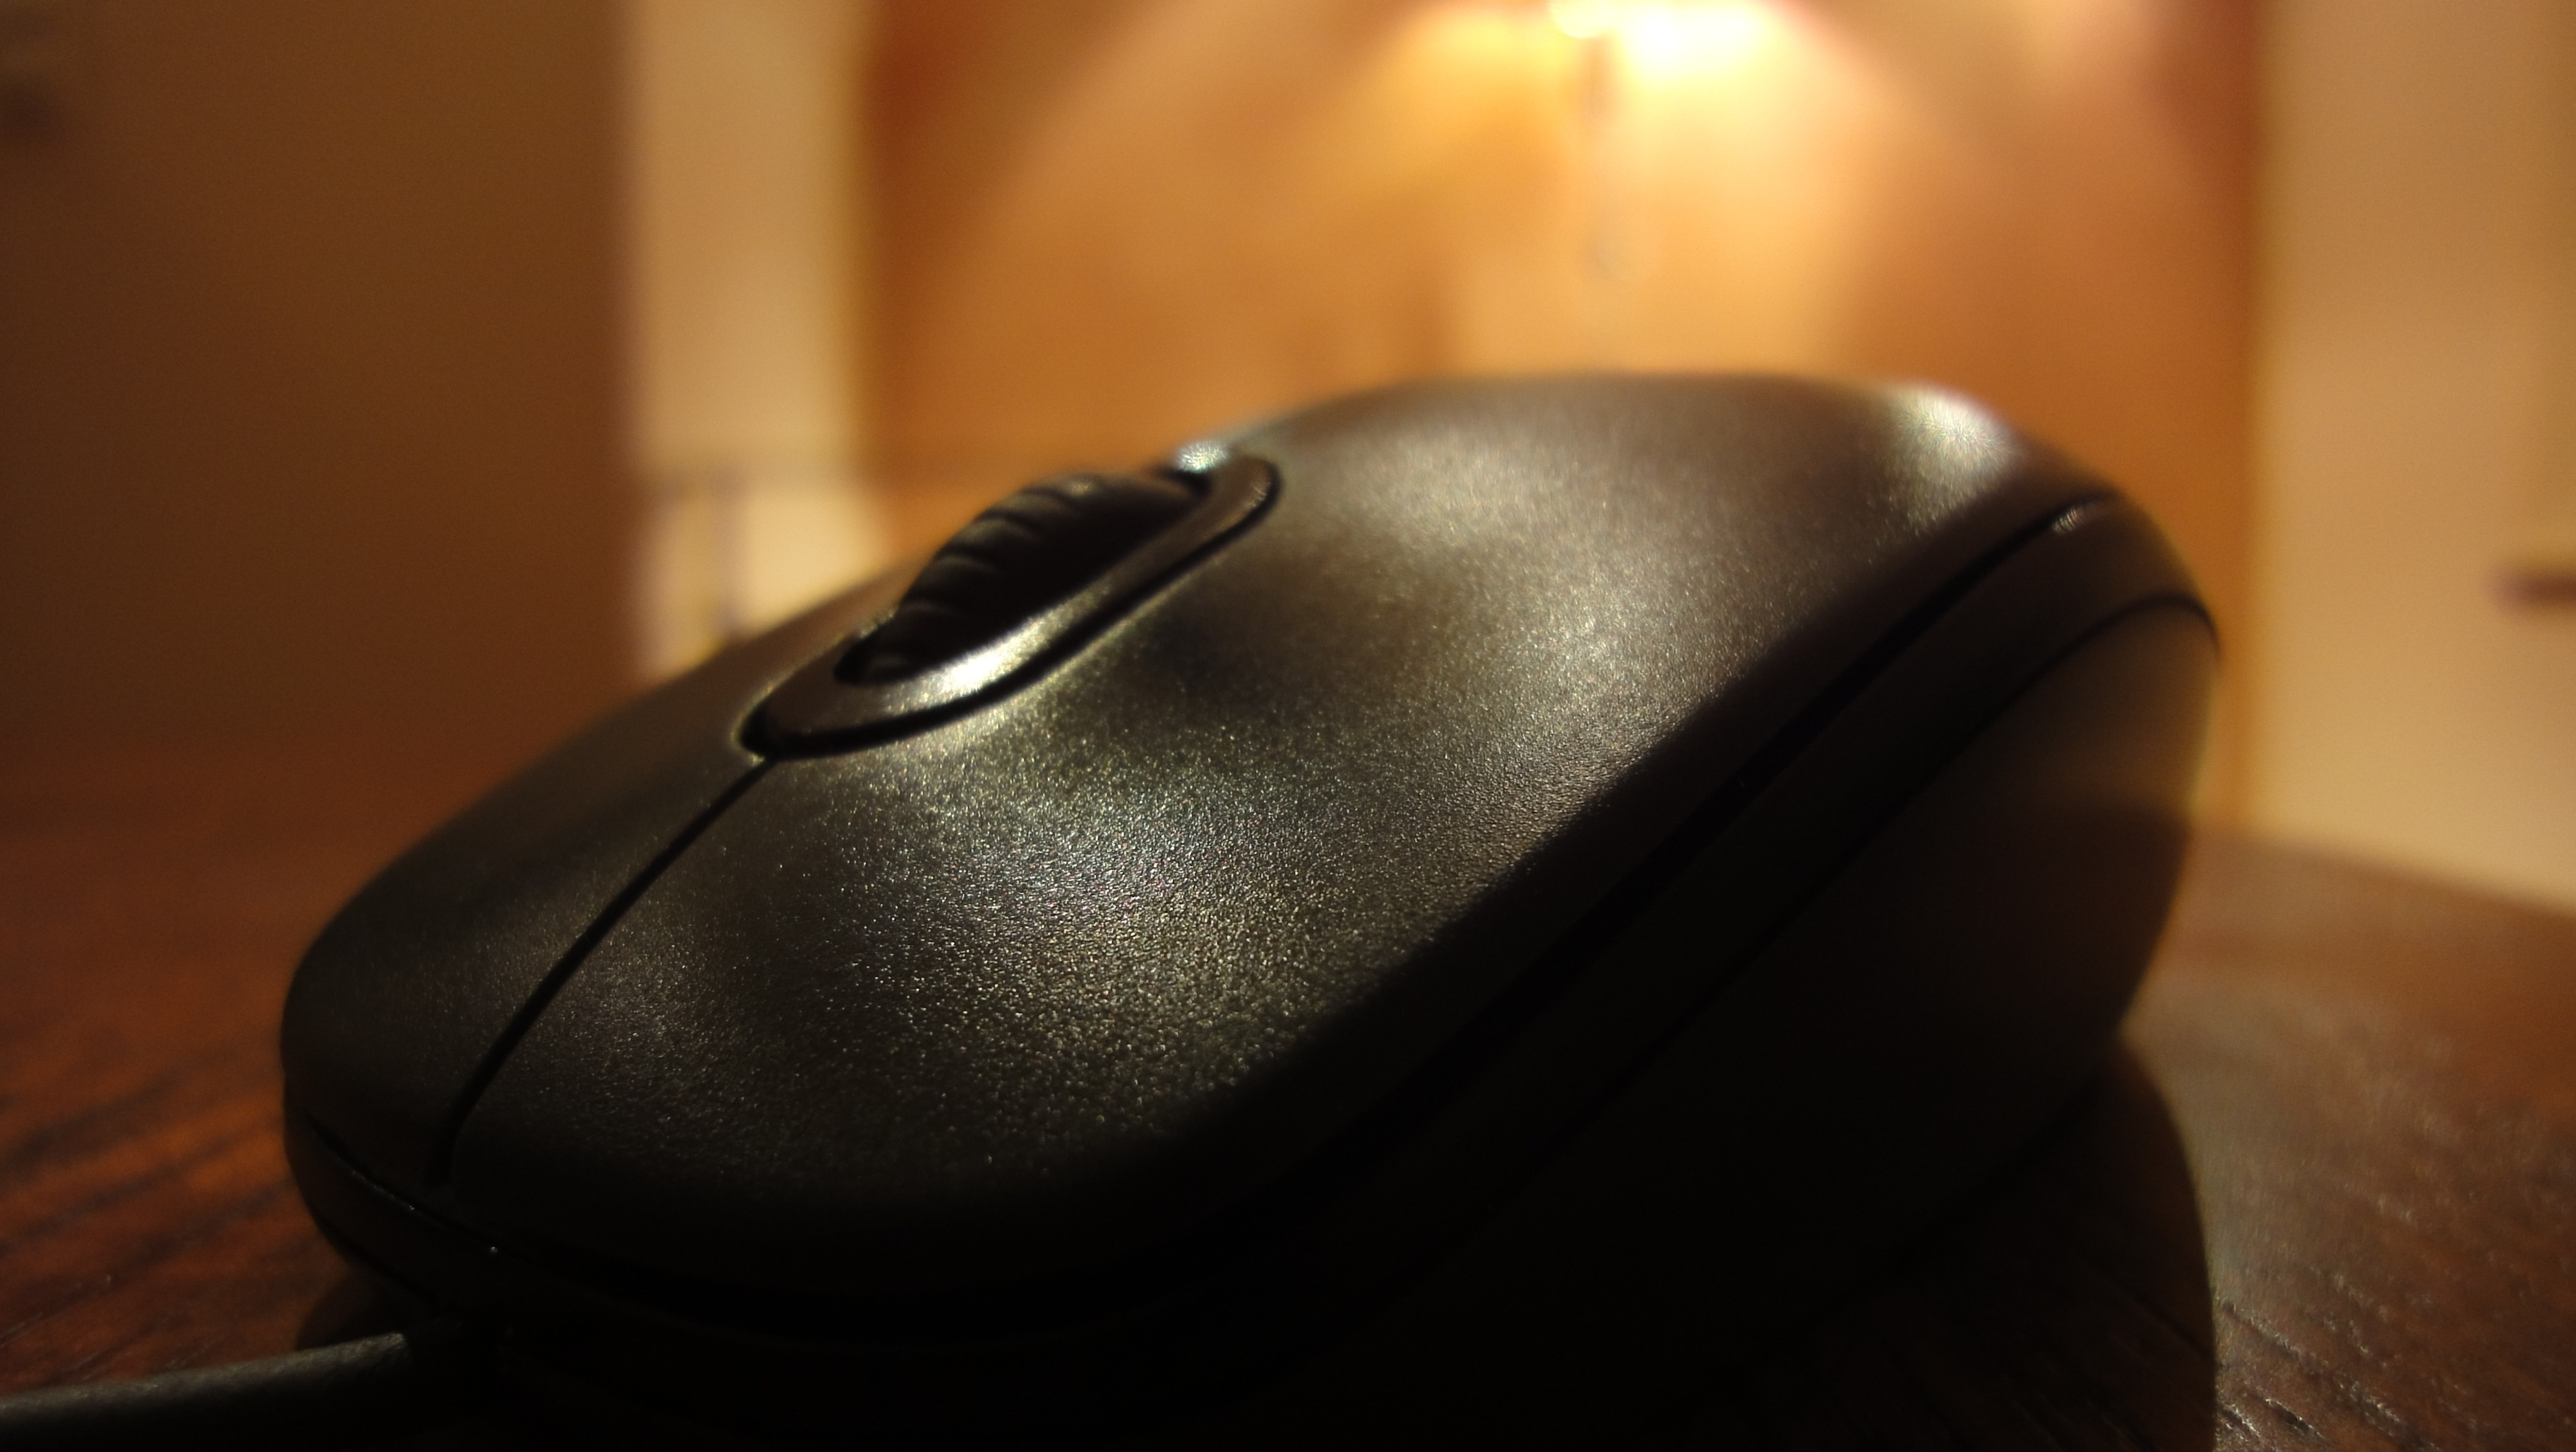
computer, technology, mouse, web, internet, office, communication, business, black, close up, accessory, click, scroll, electronic device, computer component